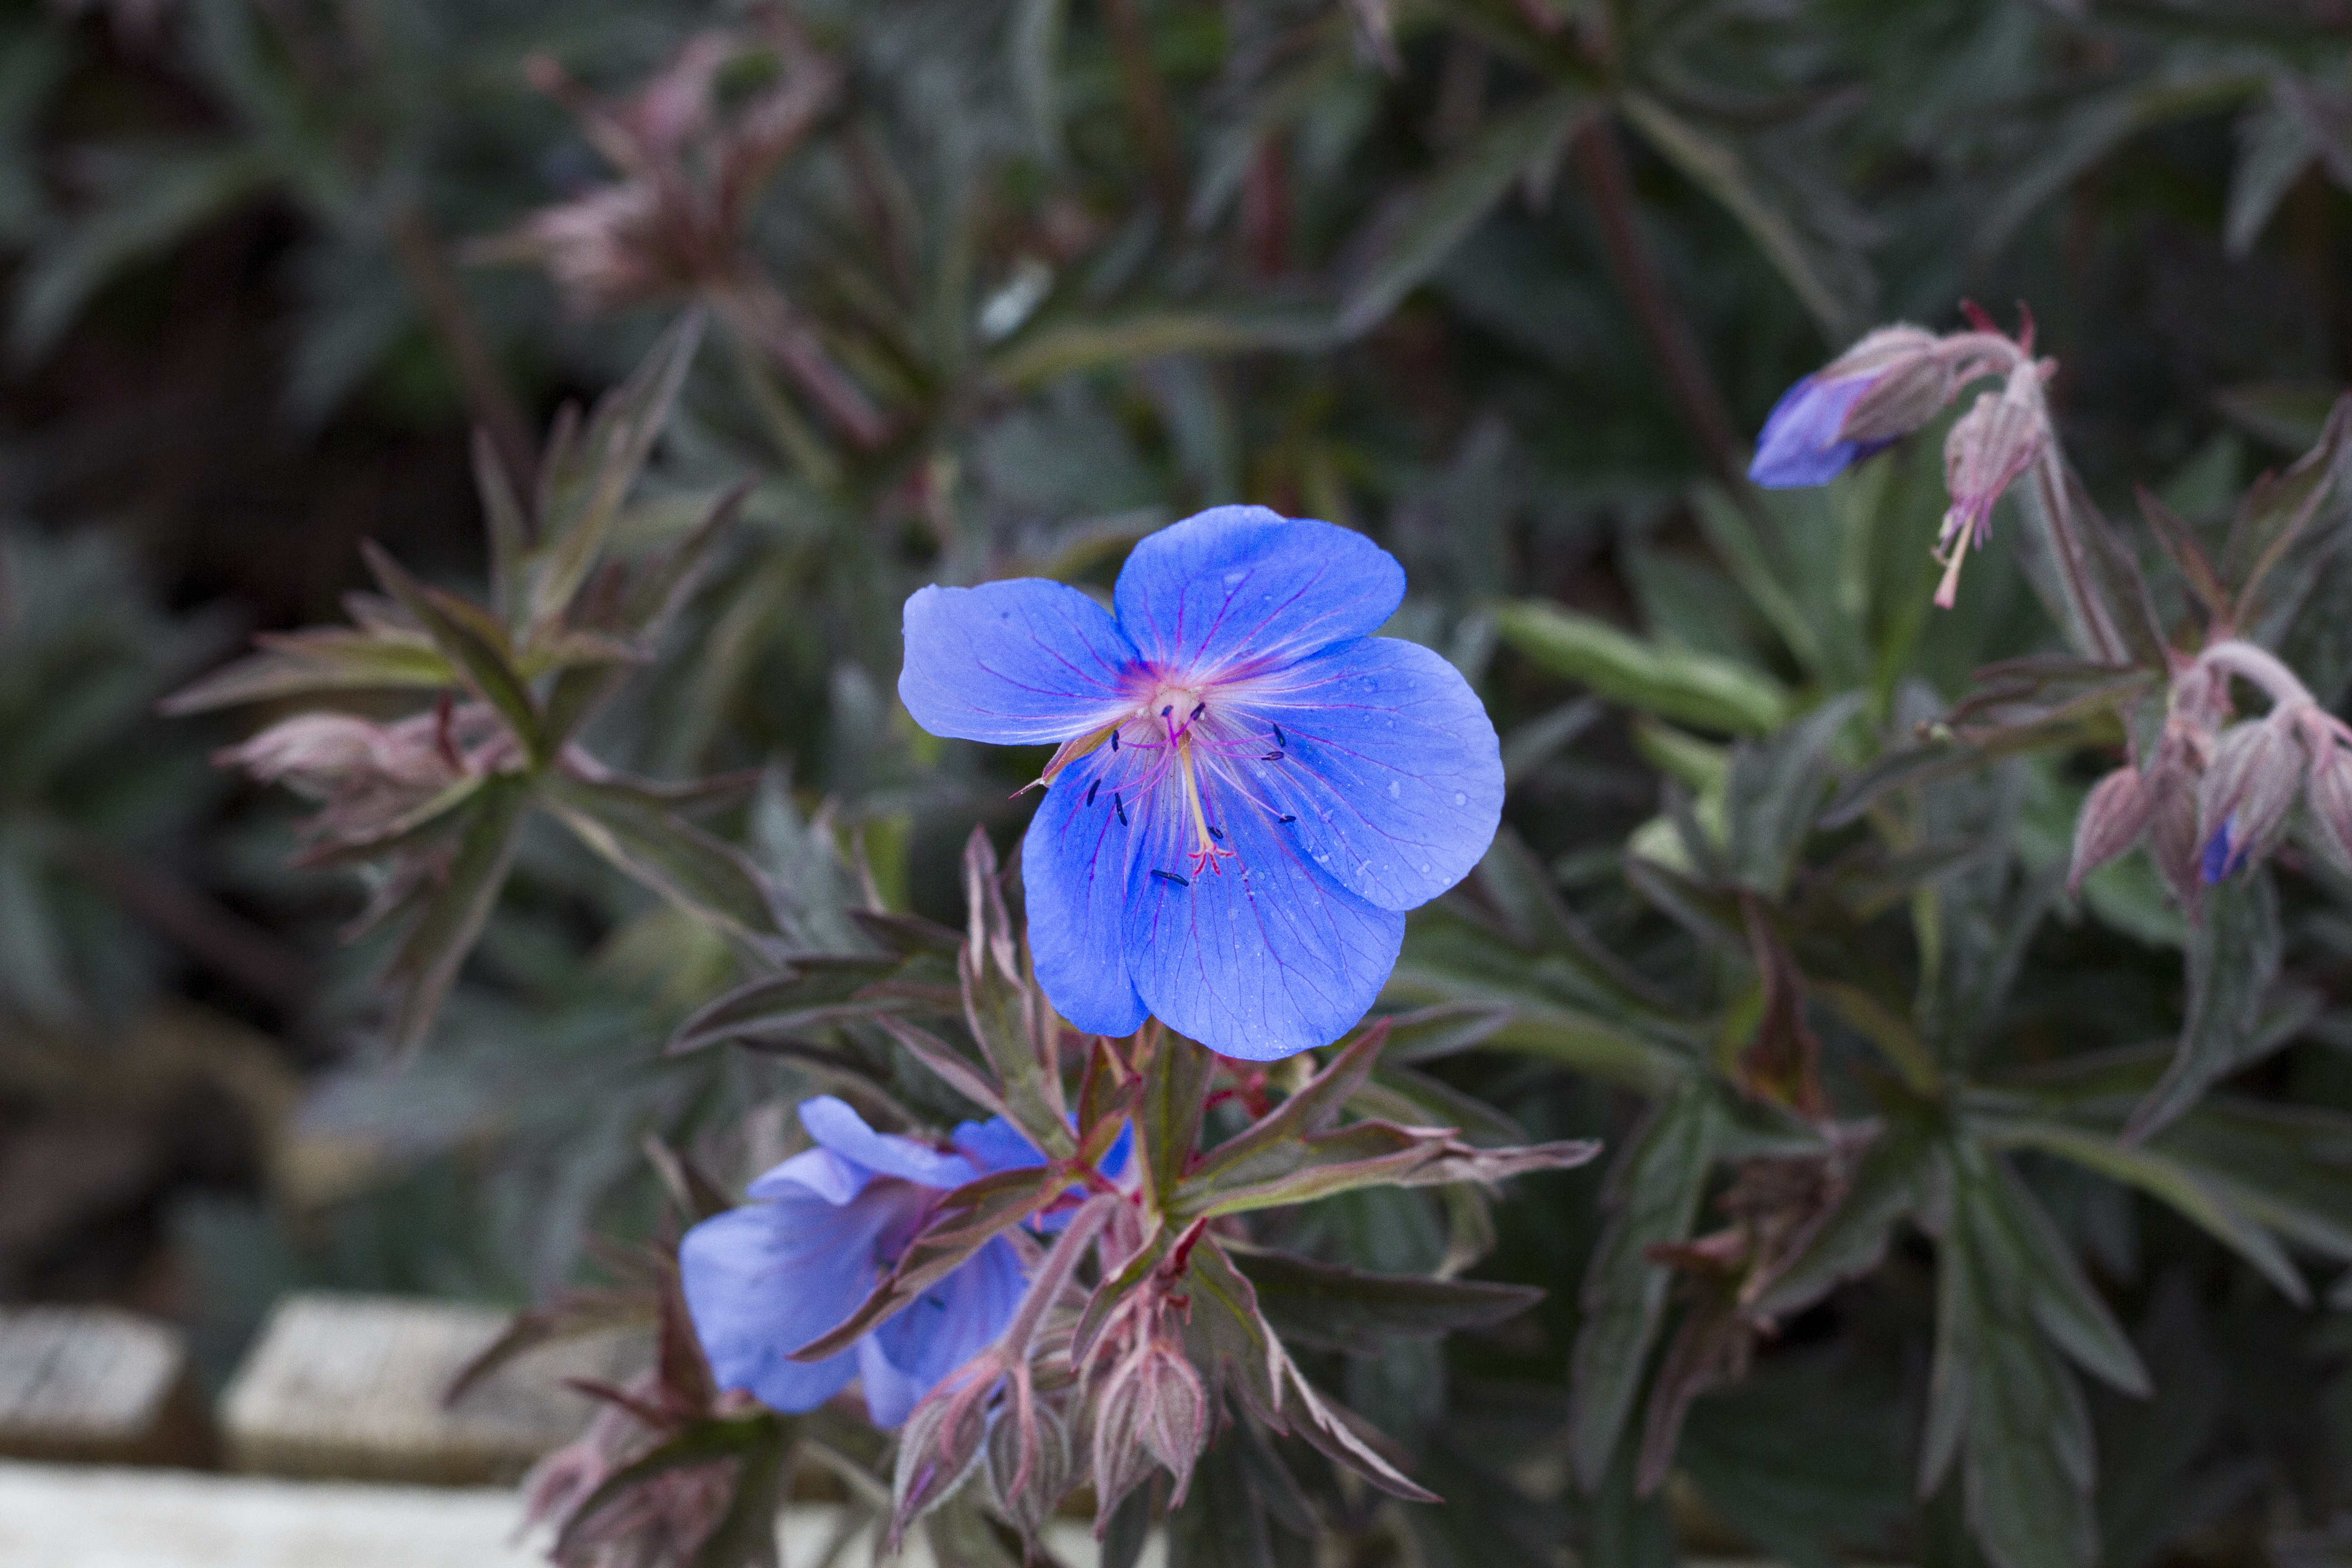
nature, plant, flower, botany, flora, wildflower, flowers, uk, england, geranium, viola, cornwall, flowering plant, geraniaceae, annual plant, land plant, violet family, geraniales